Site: brandenburg
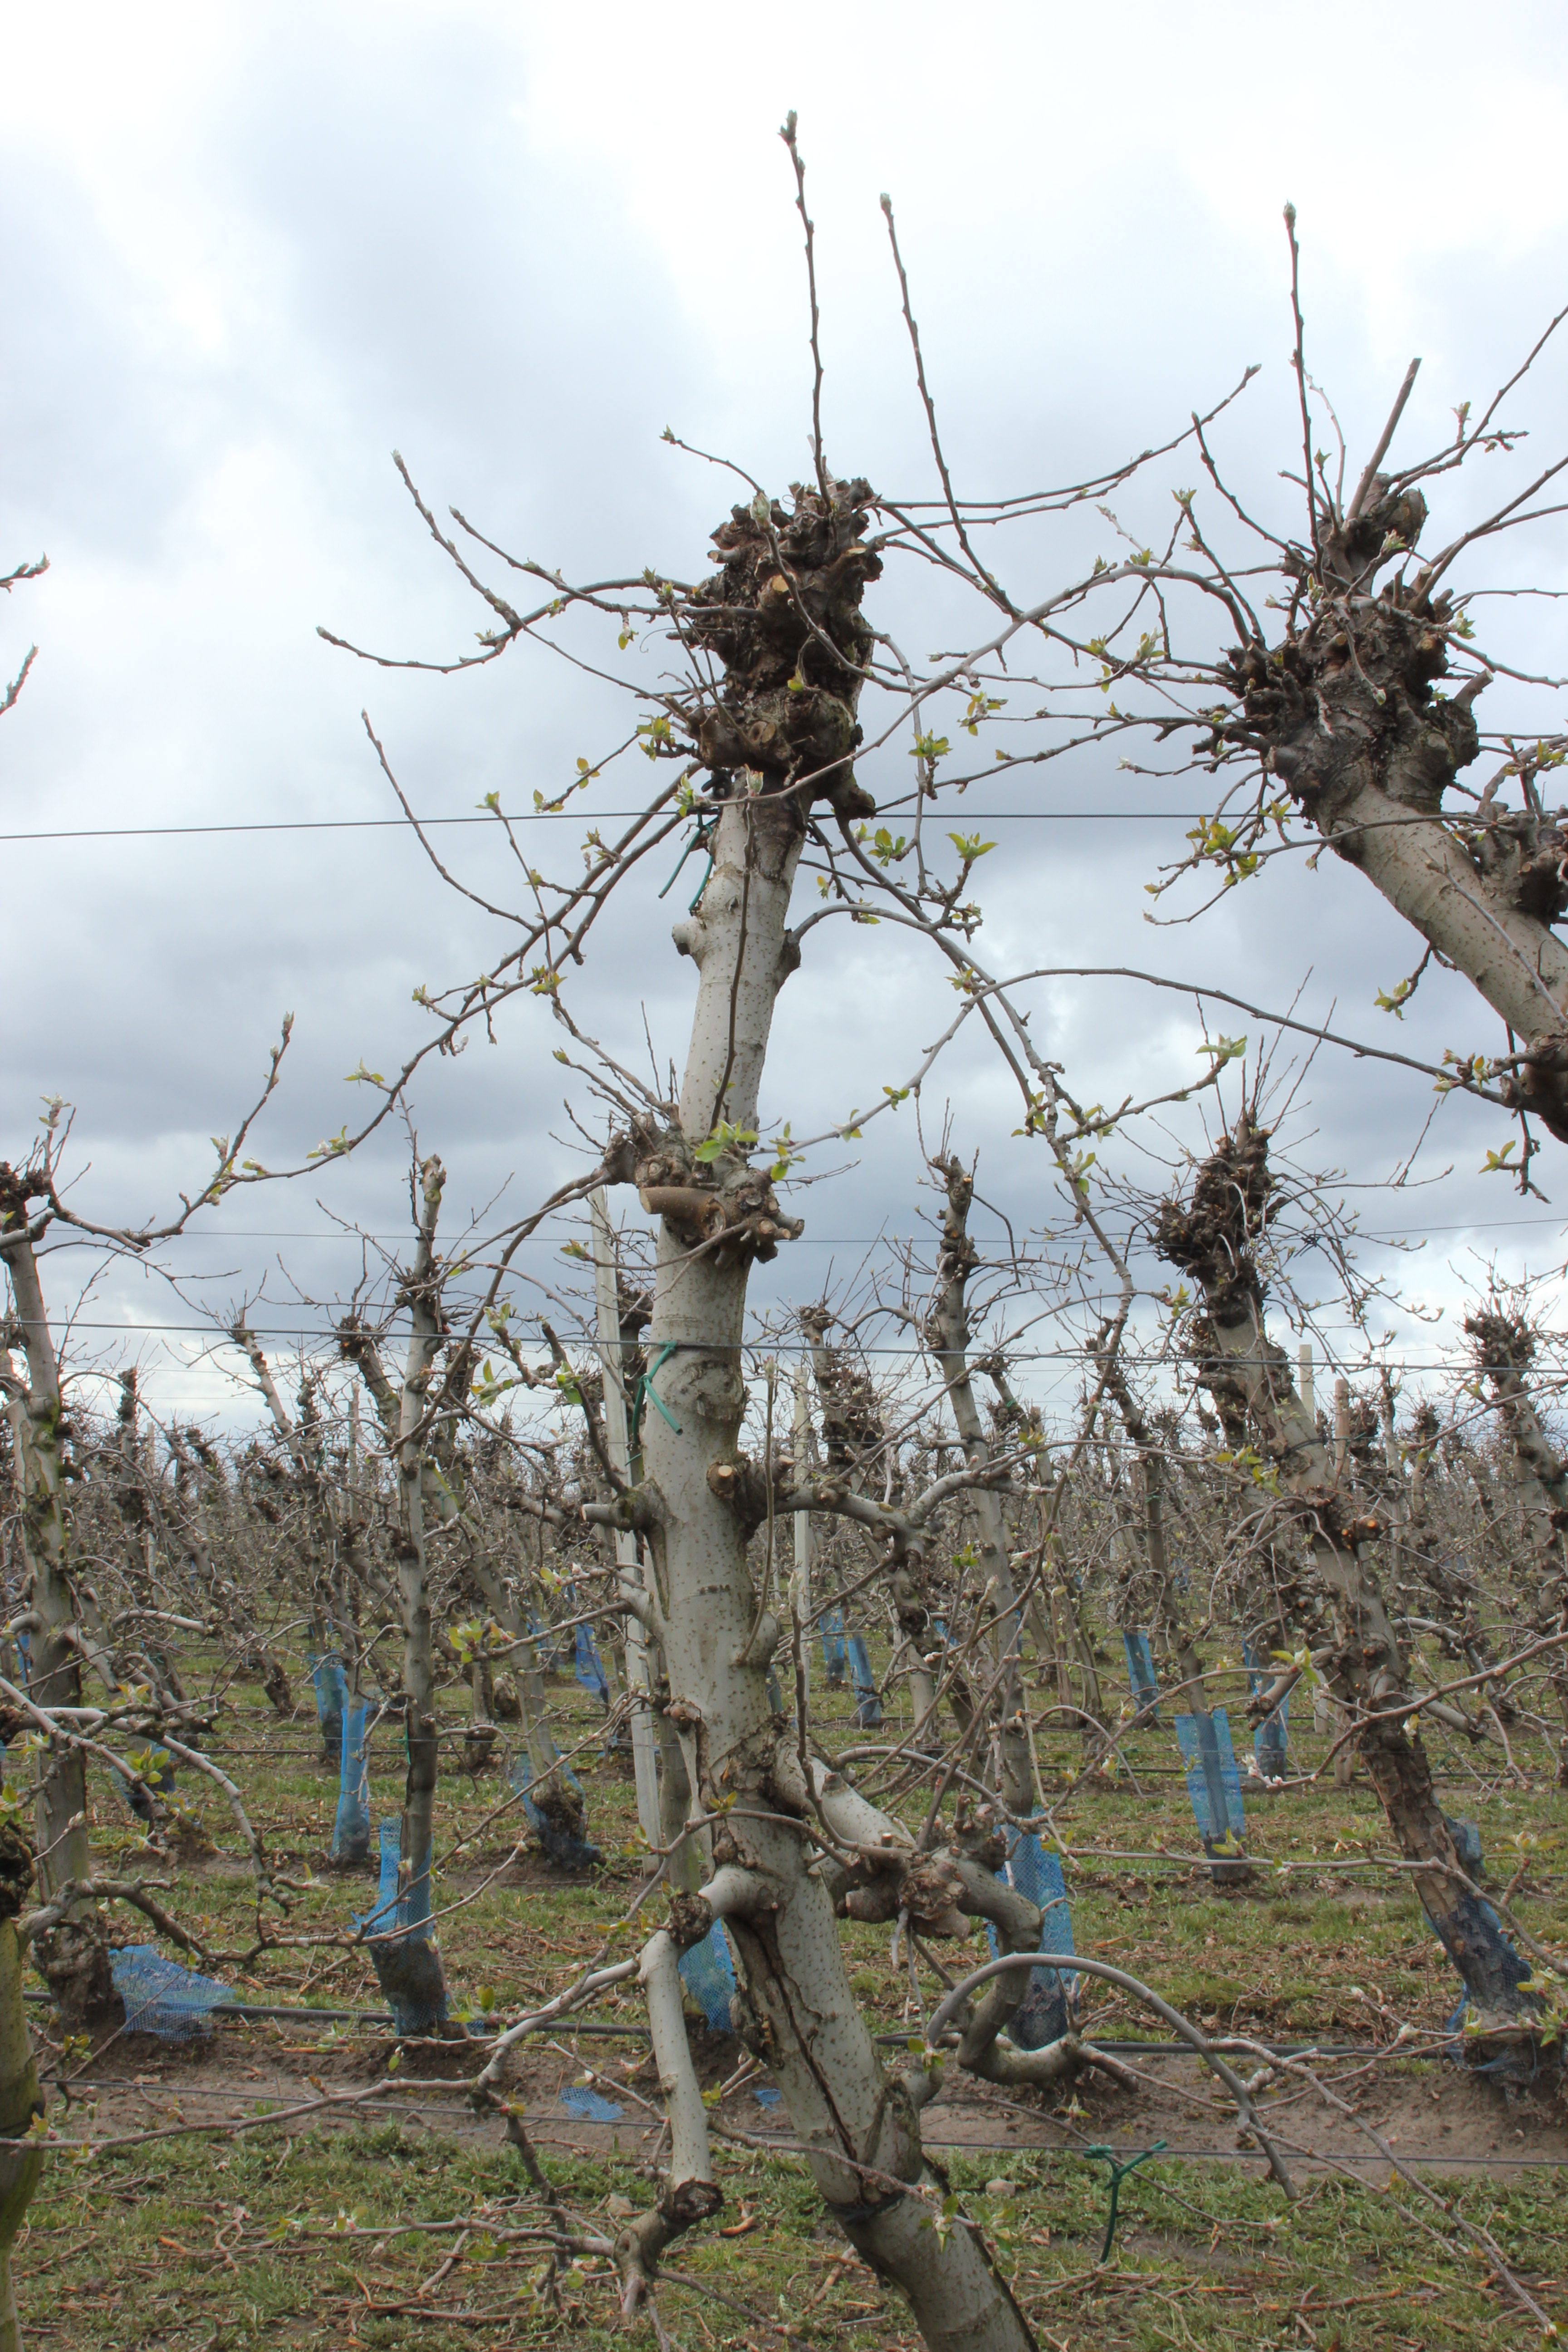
Growth stage (BBCH 55): Inflorescence emergence